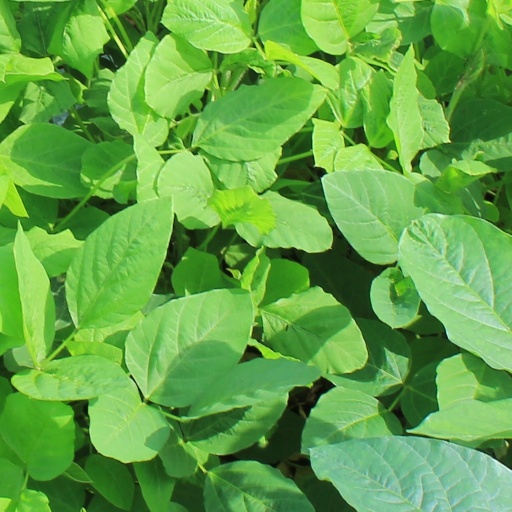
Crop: soybean